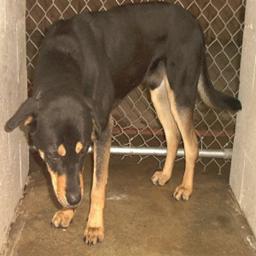
Animal: dogs